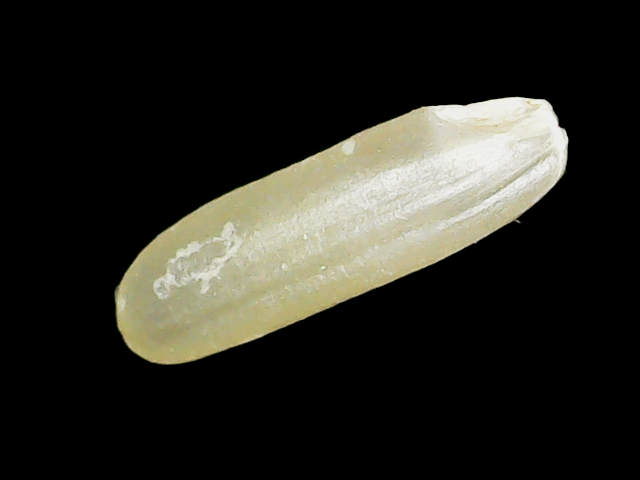
Rice variety: Binadhan16